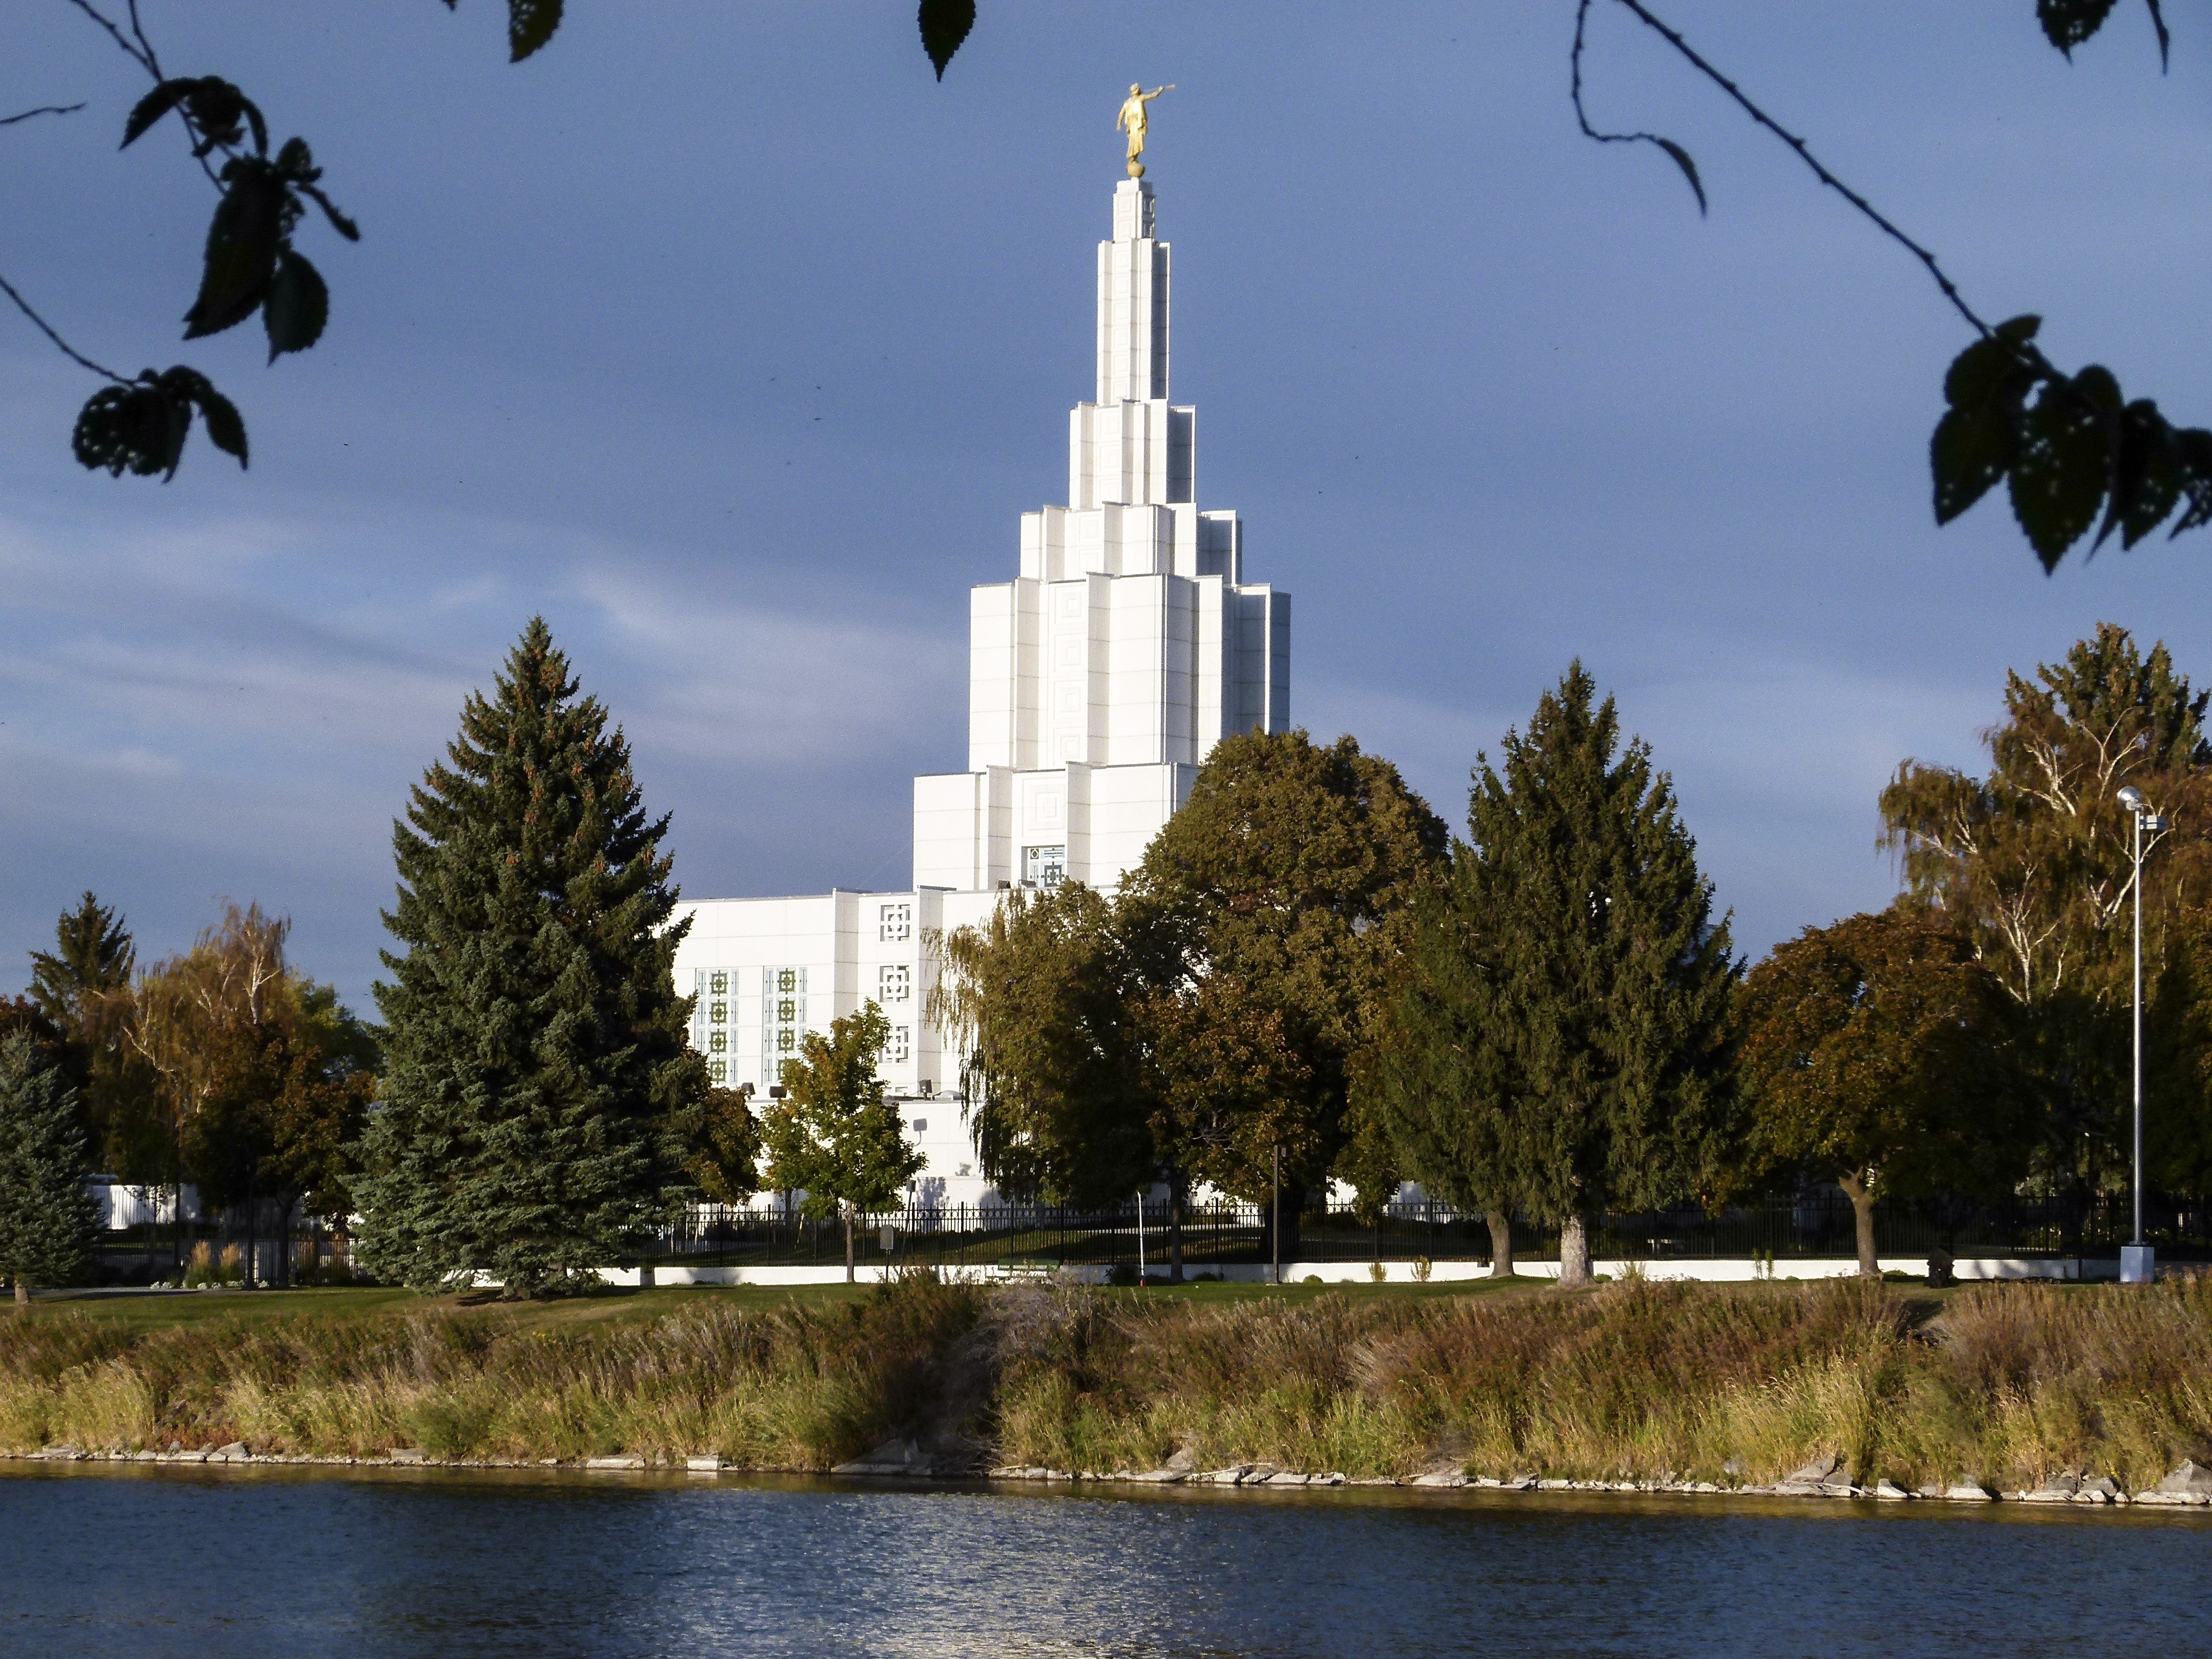
landscape, tree, water, cloud, architecture, skyline, flower, lake, building, city, river, cityscape, reflection, tower, scenery, usa, religion, landmark, church, place of worship, memorial, temple, spire, steeple, idaho, mormon, idaho falls